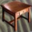
Label: table